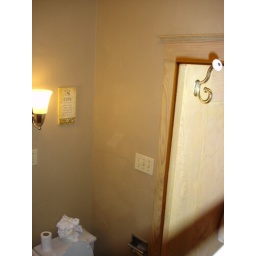
textured walls in bathroom